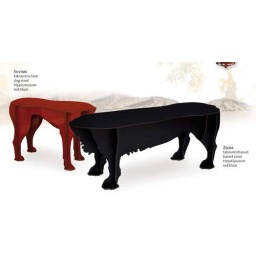
dog tables by ibride